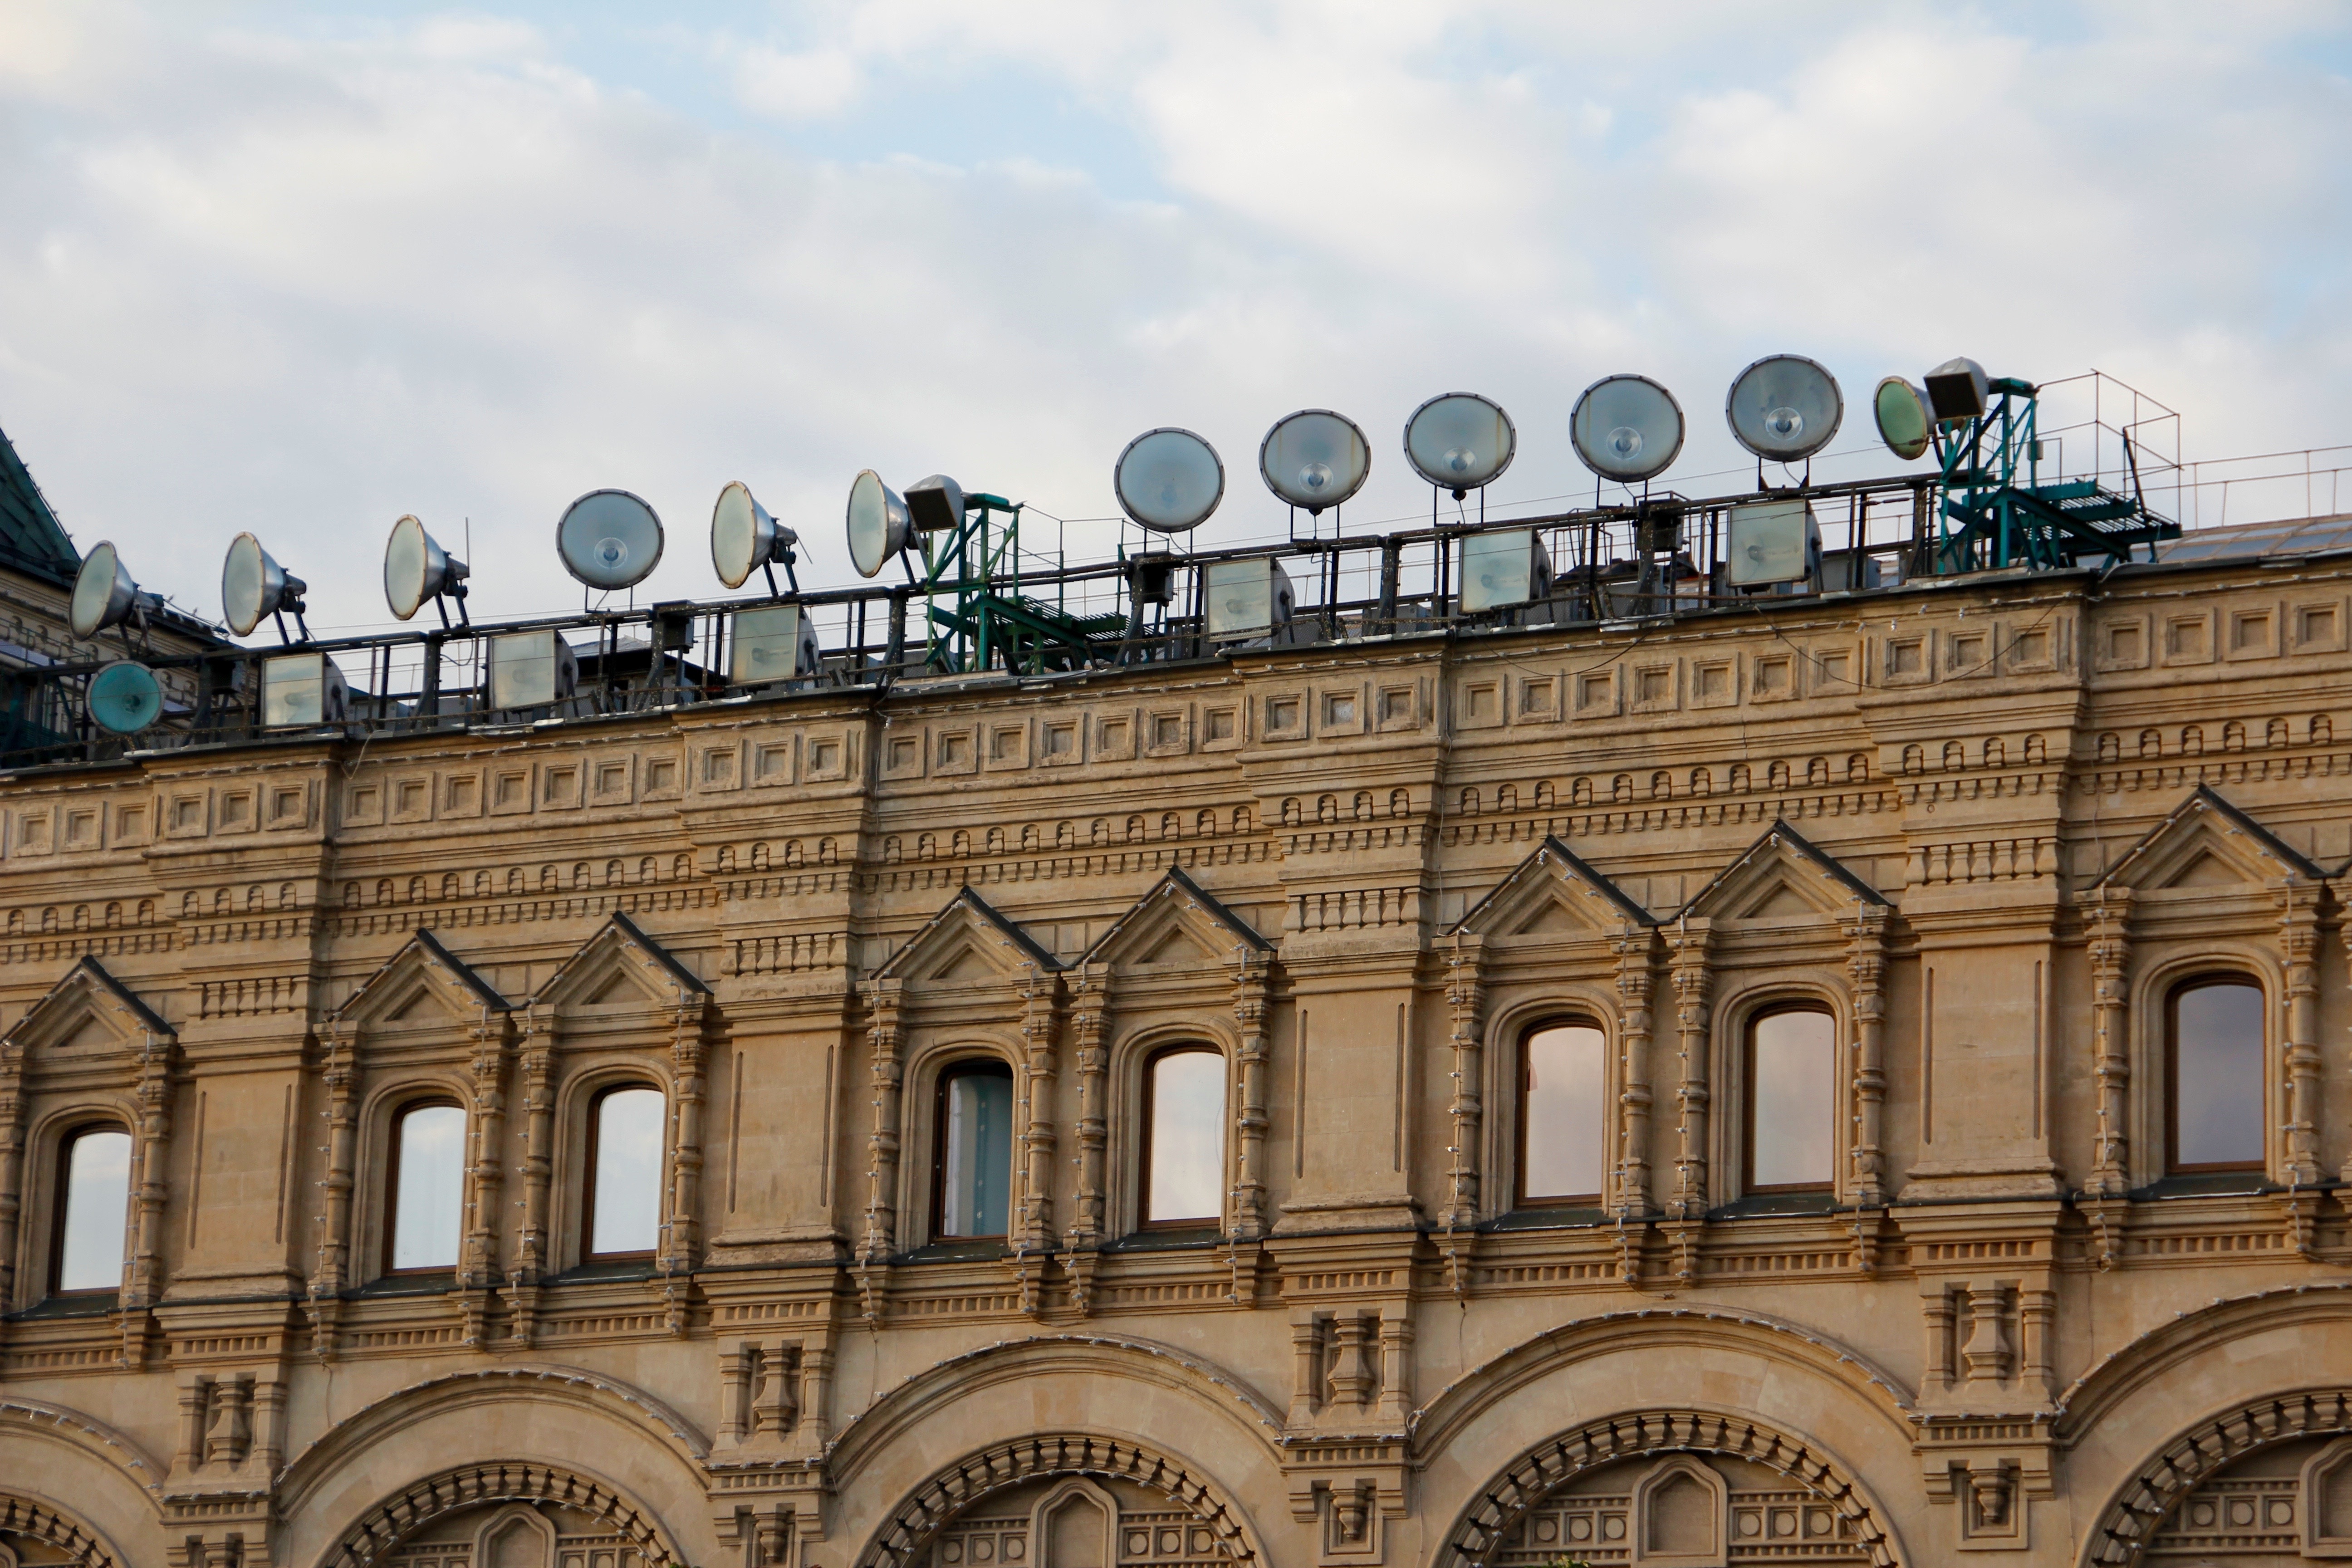
architecture, palace, monument, landmark, facade, tourism, old town, capital, moscow, russia, historically, east, red square, soviet union, urban area